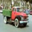
Label: truck